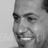
Emotion: happy